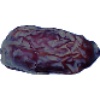
Label: Dates 1